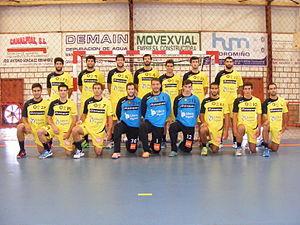
L'Académico Basket Clube Braga est un club omnisports portugais basé à Braga, capitale de la province historique du Minho, et fondé le 29 décembre 1933. Il est composé de nombreuses sections telles que le rink hockey, le basket-ball, l'athlétisme, le hockey sur gazon, le volley-ball, les échecs, le patinage ou le taekwondo. Toutefois, sa section la plus connue et la plus prestigieuse est le handball et constitue l'objet de cet article.